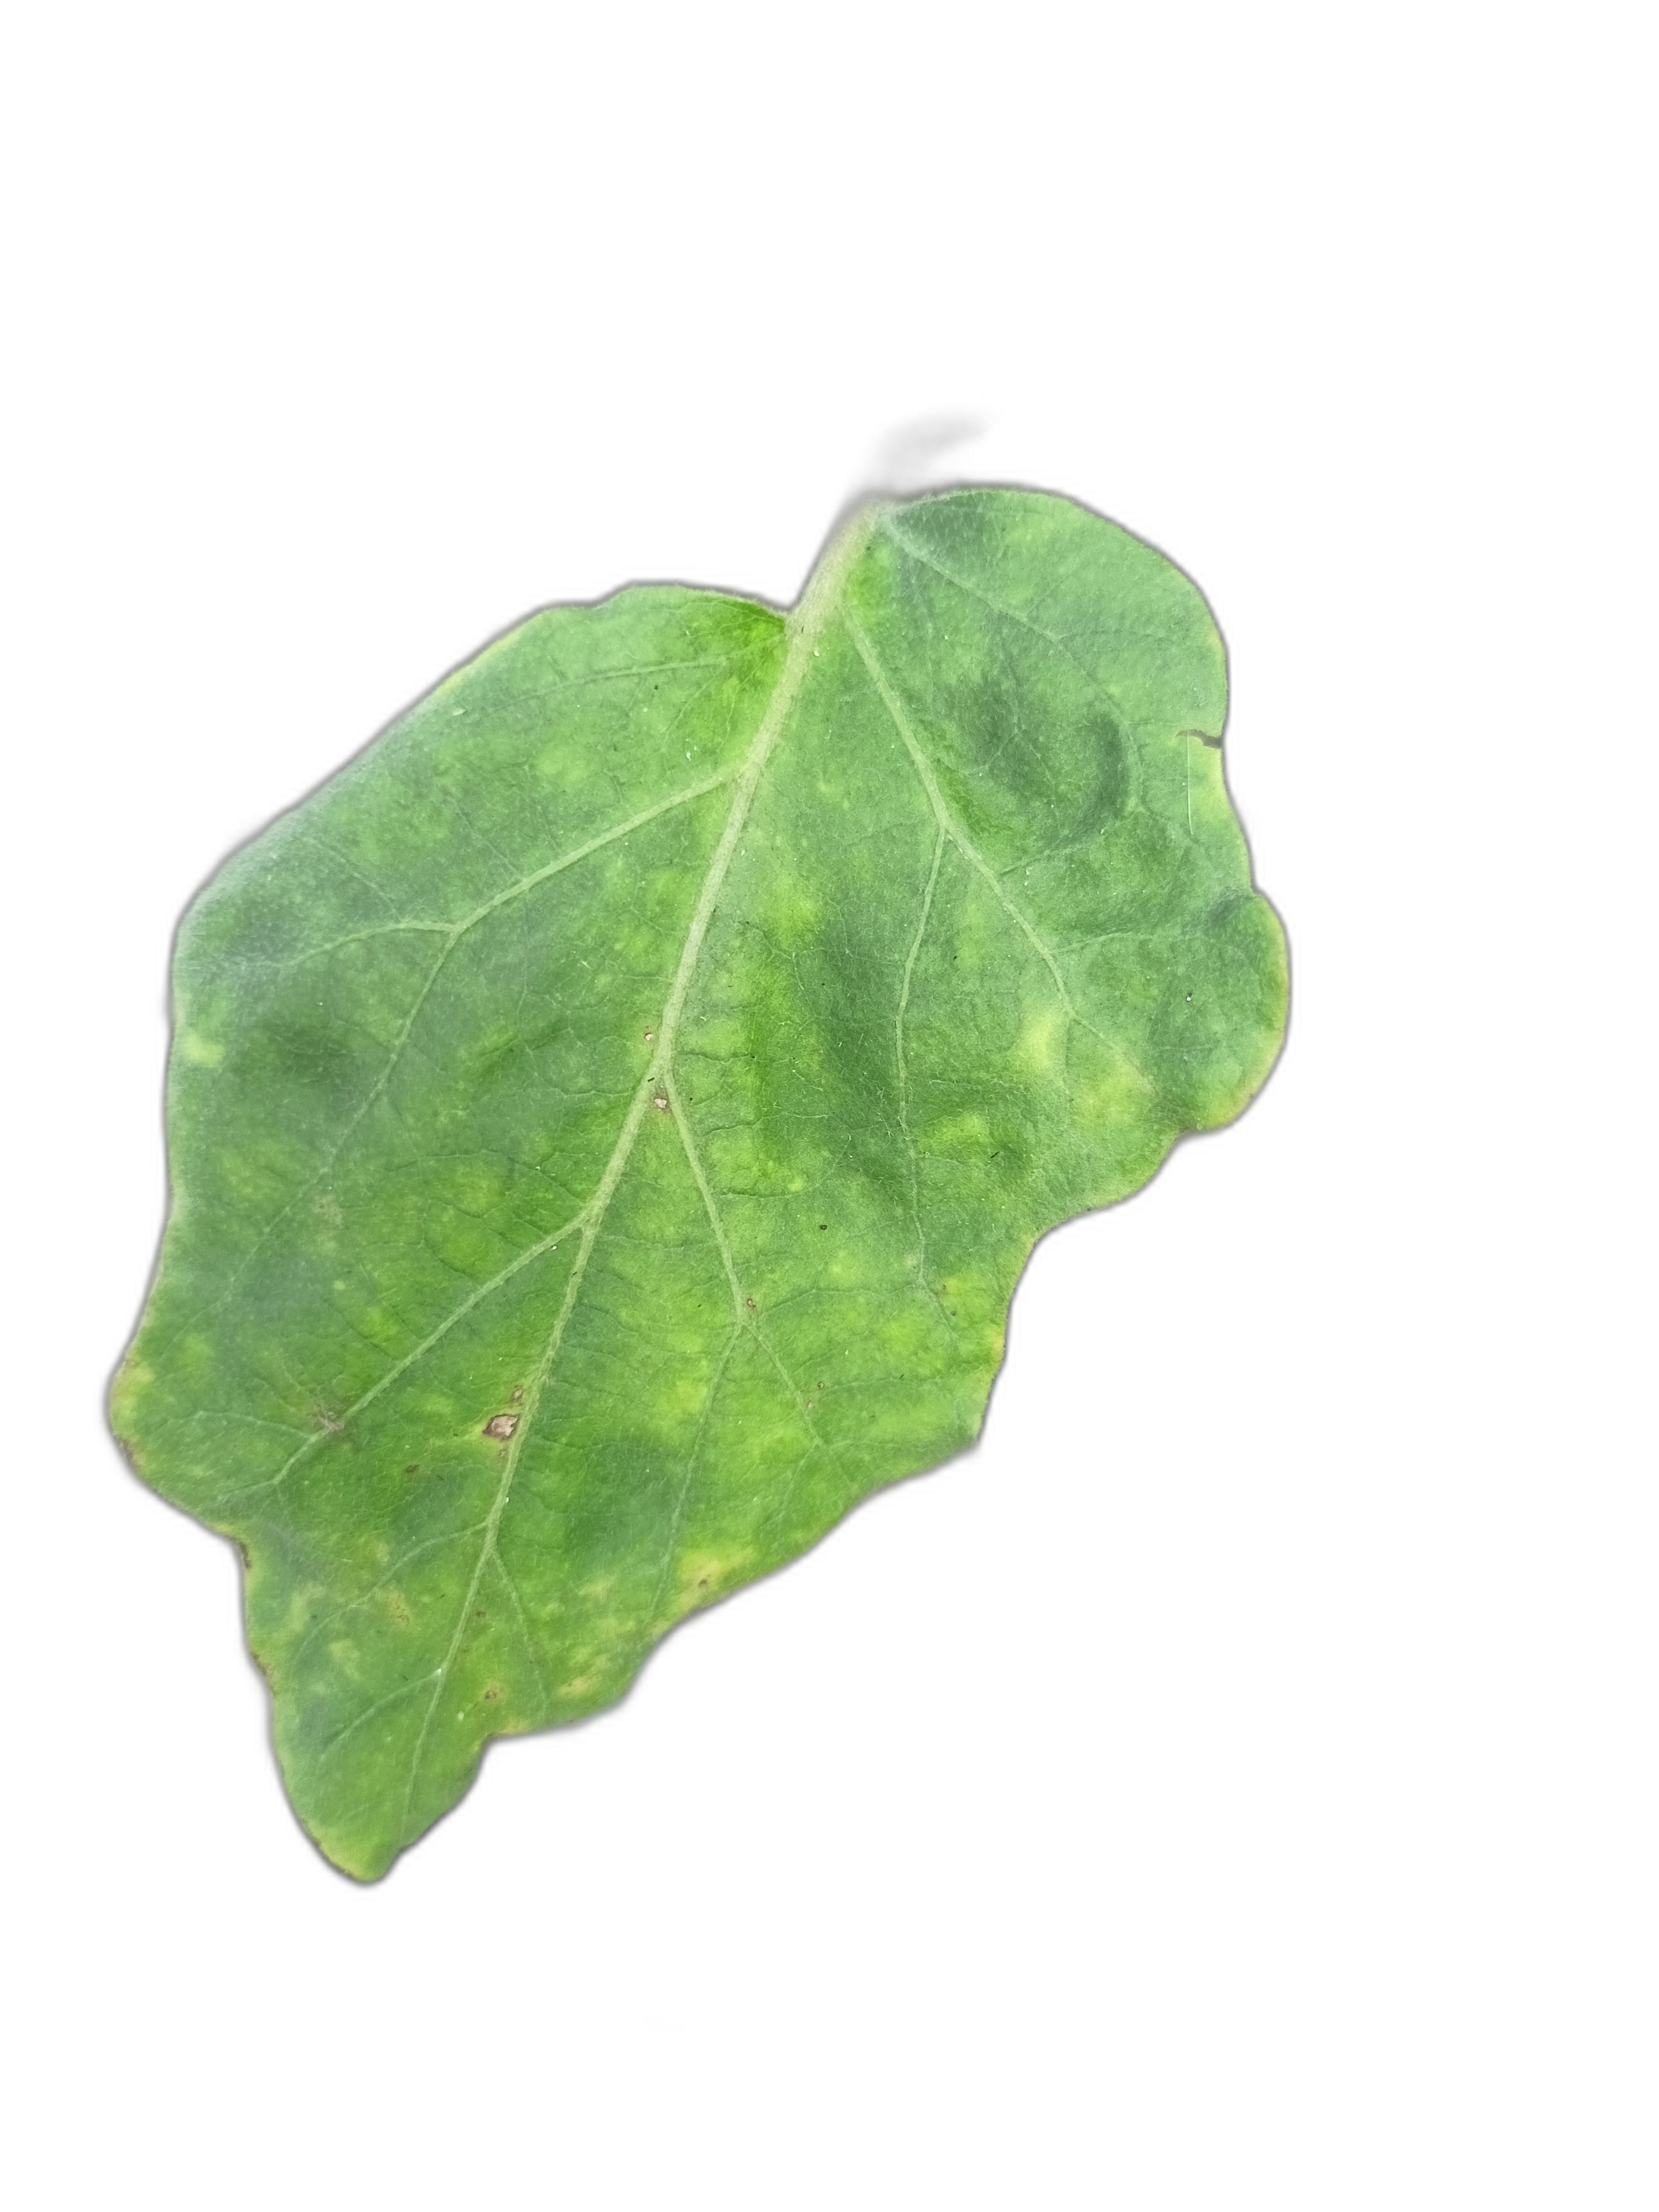
Label: Healthy Leaf